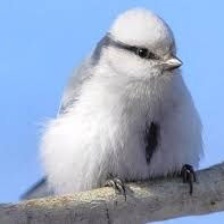
Species: AZURE TIT
Scientific name: CYANISTES CYANUS